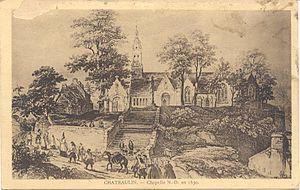
Notre-Dame à Châteaulin en 1830.
La Chapelle Notre-Dame est une chapelle dominant l'Aulne à Châteaulin dans le centre Finistère.